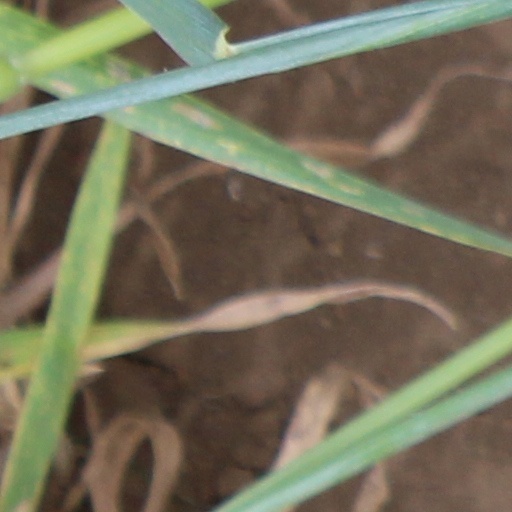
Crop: wheat